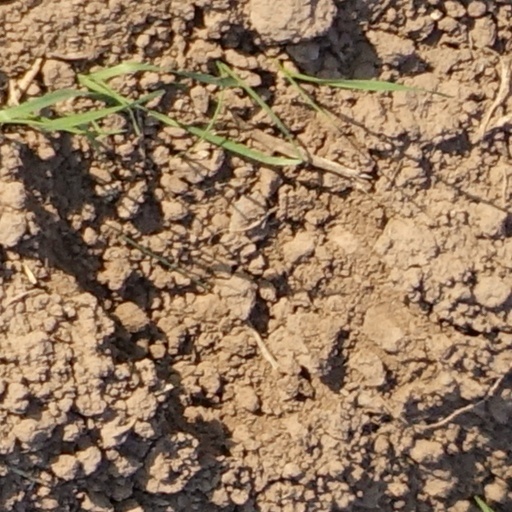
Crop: wheat